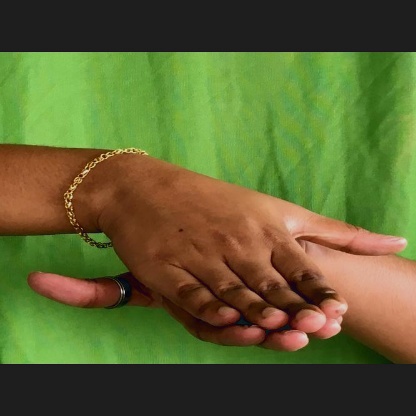
Mudra: Matsya